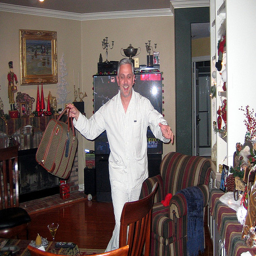
a male in a white shirt a chair couch and bag
The man wearing white is holding a bag in his hand.
a man stands in a living room with a television and couch inside of it
A man is holding a travel case in a living room.
a person in a living room with a bag in his hand